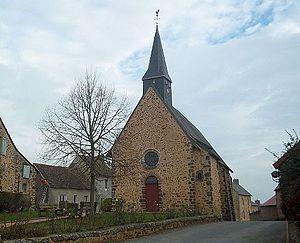
L'église de La chapelle st Fray
La Chapelle-Saint-Fray est une commune française, située dans le département de la Sarthe en région Pays de la Loire, peuplée de 441 habitants.
La liste des églises de la Sarthe recense de la manière la plus complète possible les églises, cathédrale et basilique situées dans le département français de la Sarthe.